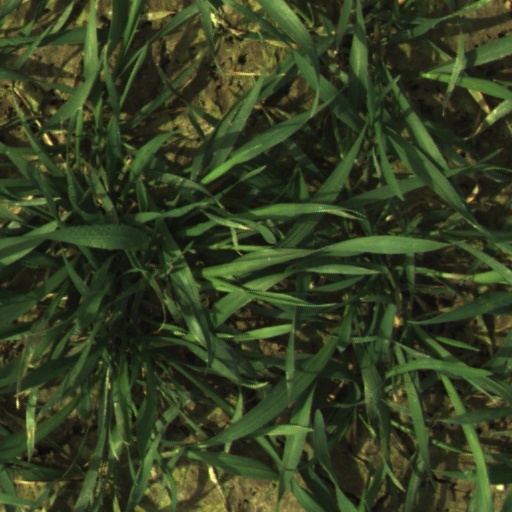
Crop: wheat